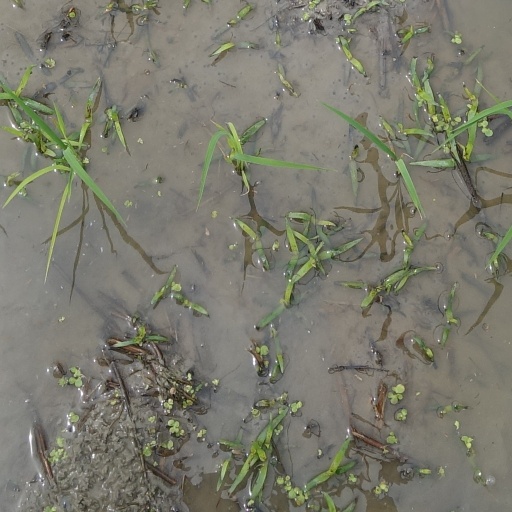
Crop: rice